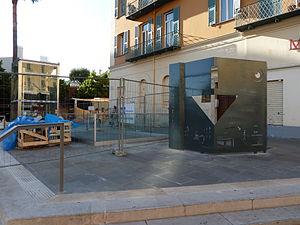
Crypte archéologique proche de la place Garibaldi à Nice
La ligne 1 du tramway de Nice, appelée T1, est une ligne de transport en commun en site propre du tramway de Nice exploitée par la régie Ligne d’Azur, mise en service en 2007 et reliant le quartier de Saint-Sylvestre au quartier Pasteur de la commune de Nice, en suivant un tracé desservant le centre de la ville.